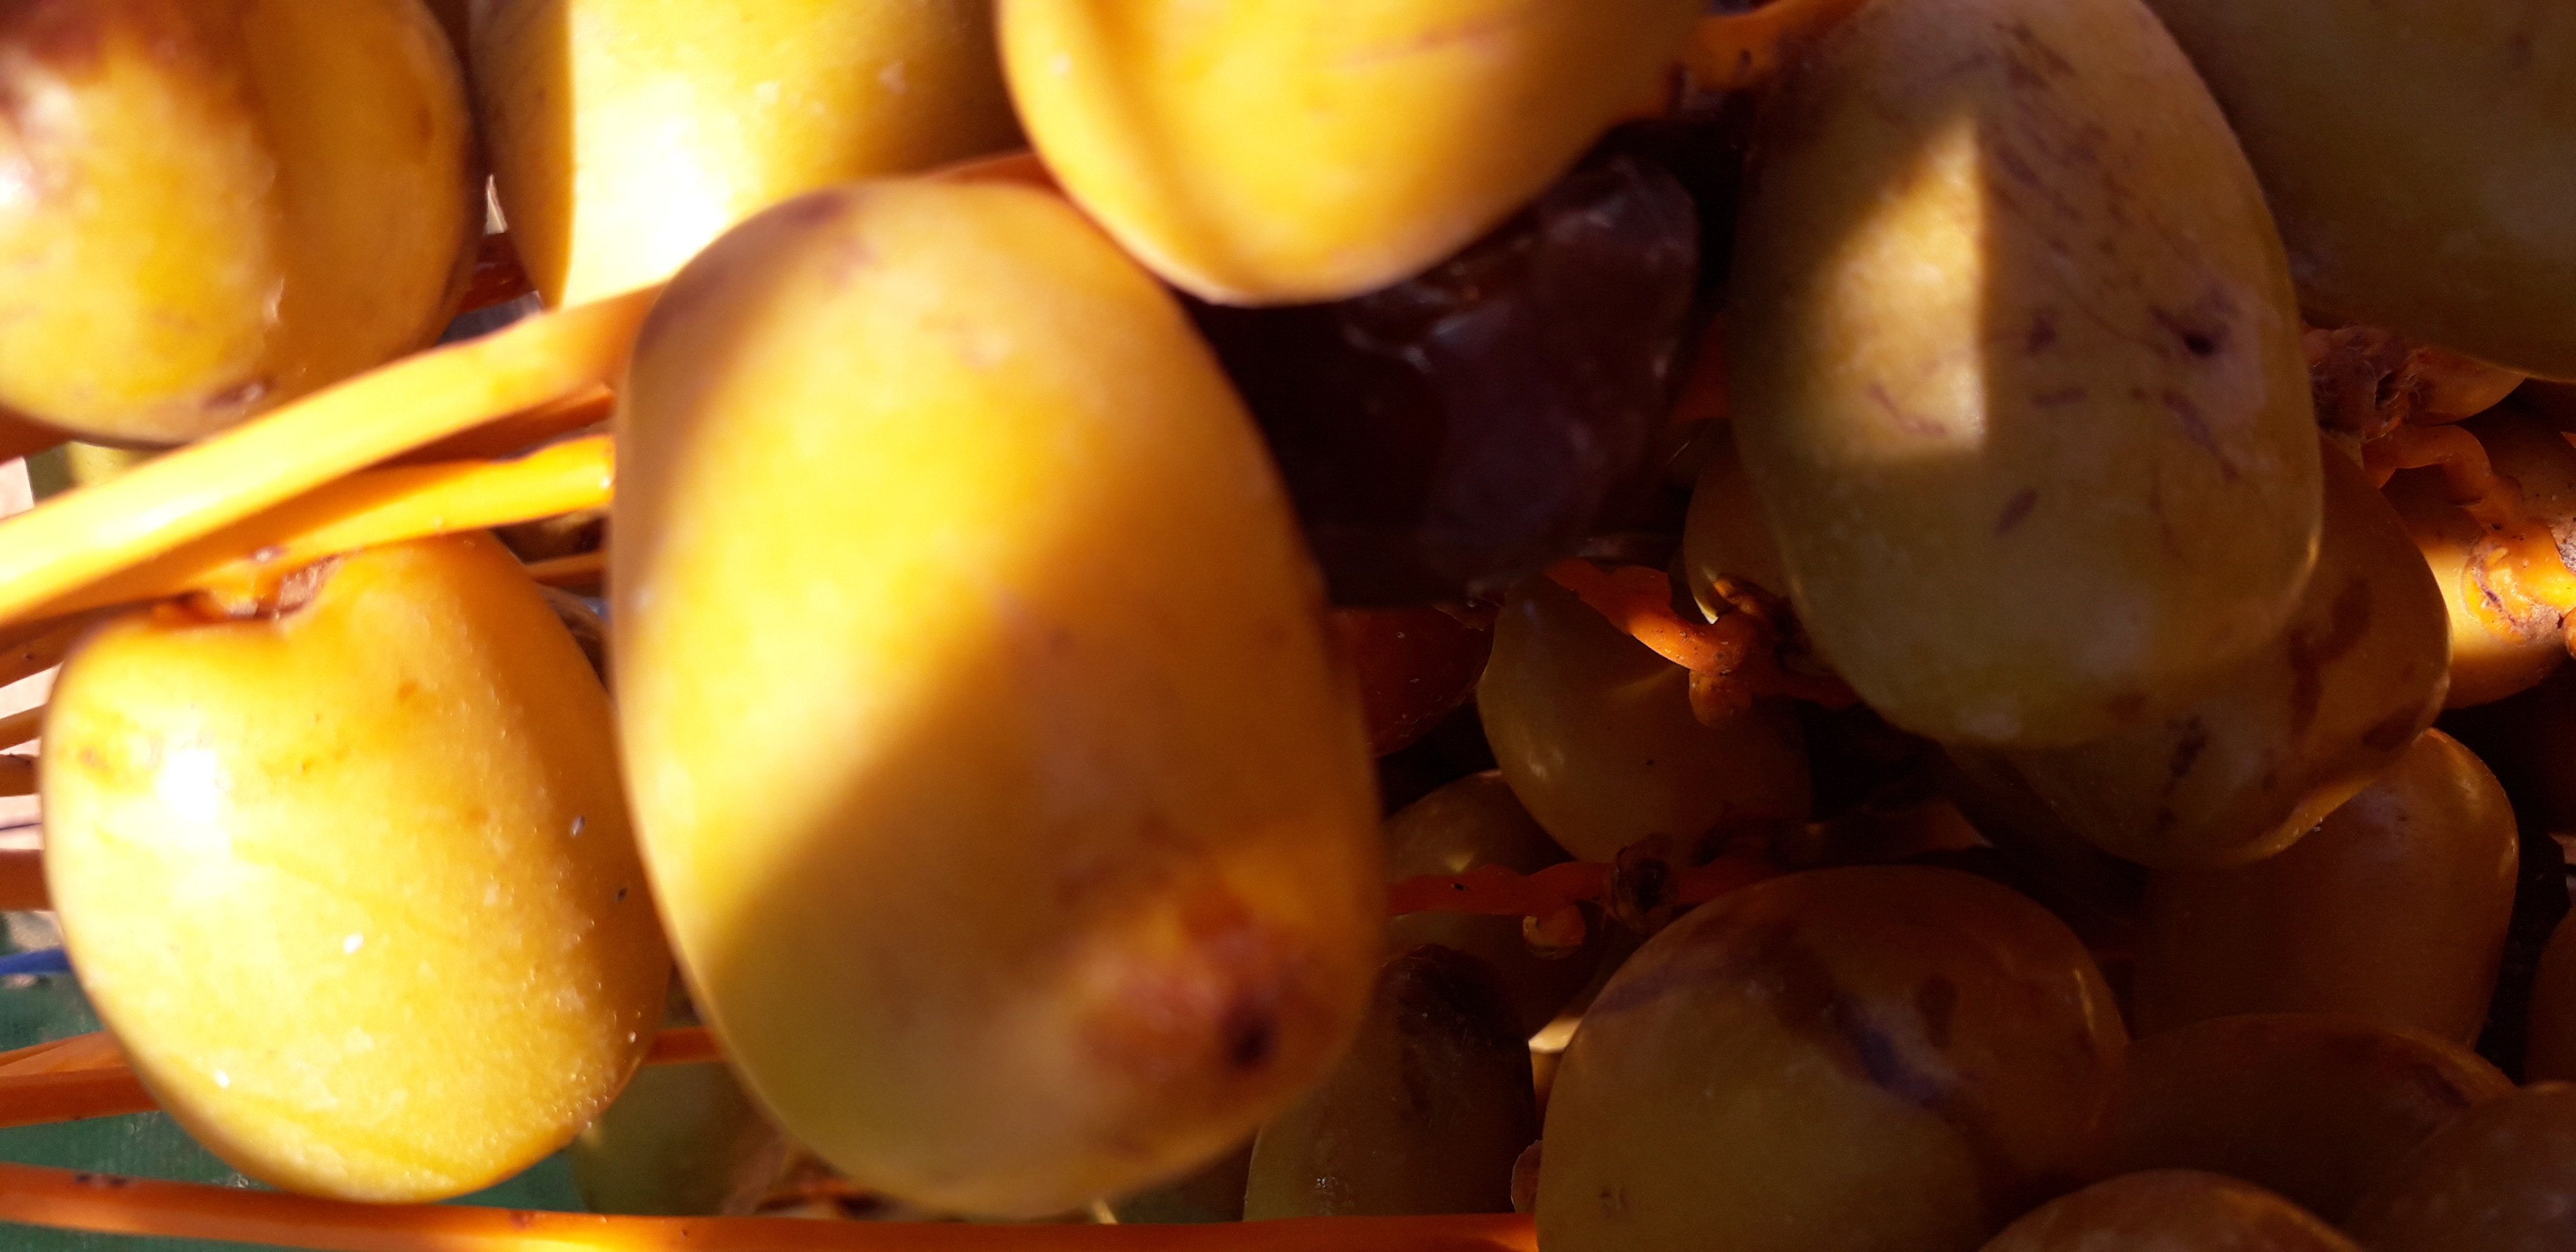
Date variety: Boufagous